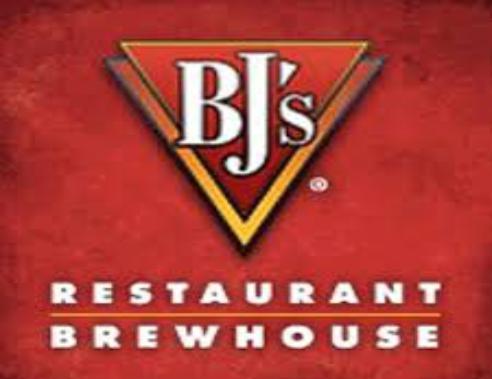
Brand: BJ's Restaurant
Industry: Others